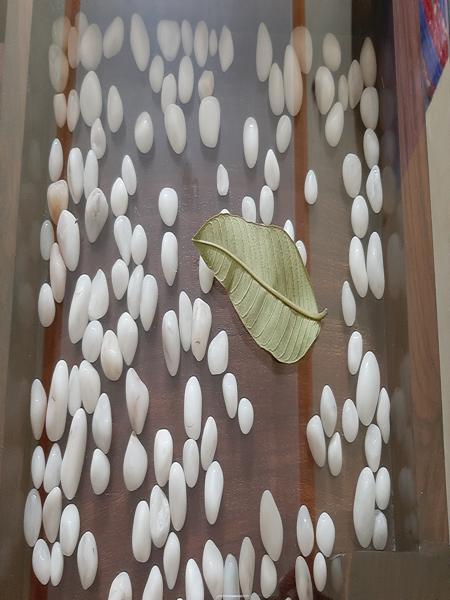
Plant: Guava